Ponta Grossa

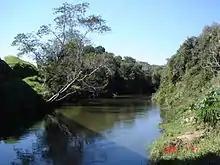
Pitangui River

Pitangui River, one of the most important rivers of the municipality was dammed in 1939 originating the Dam of the Alagados. The same is responsible for the water supply in the city, also by the direct capture of the river. There are, however, problems associated with aggradation and eutrophication. The presence of agriculture, industrial effluents and vehicular traffic instead of the riparian forest affects the chemistry of water with levels of chlorides, phosphors and alkaline.